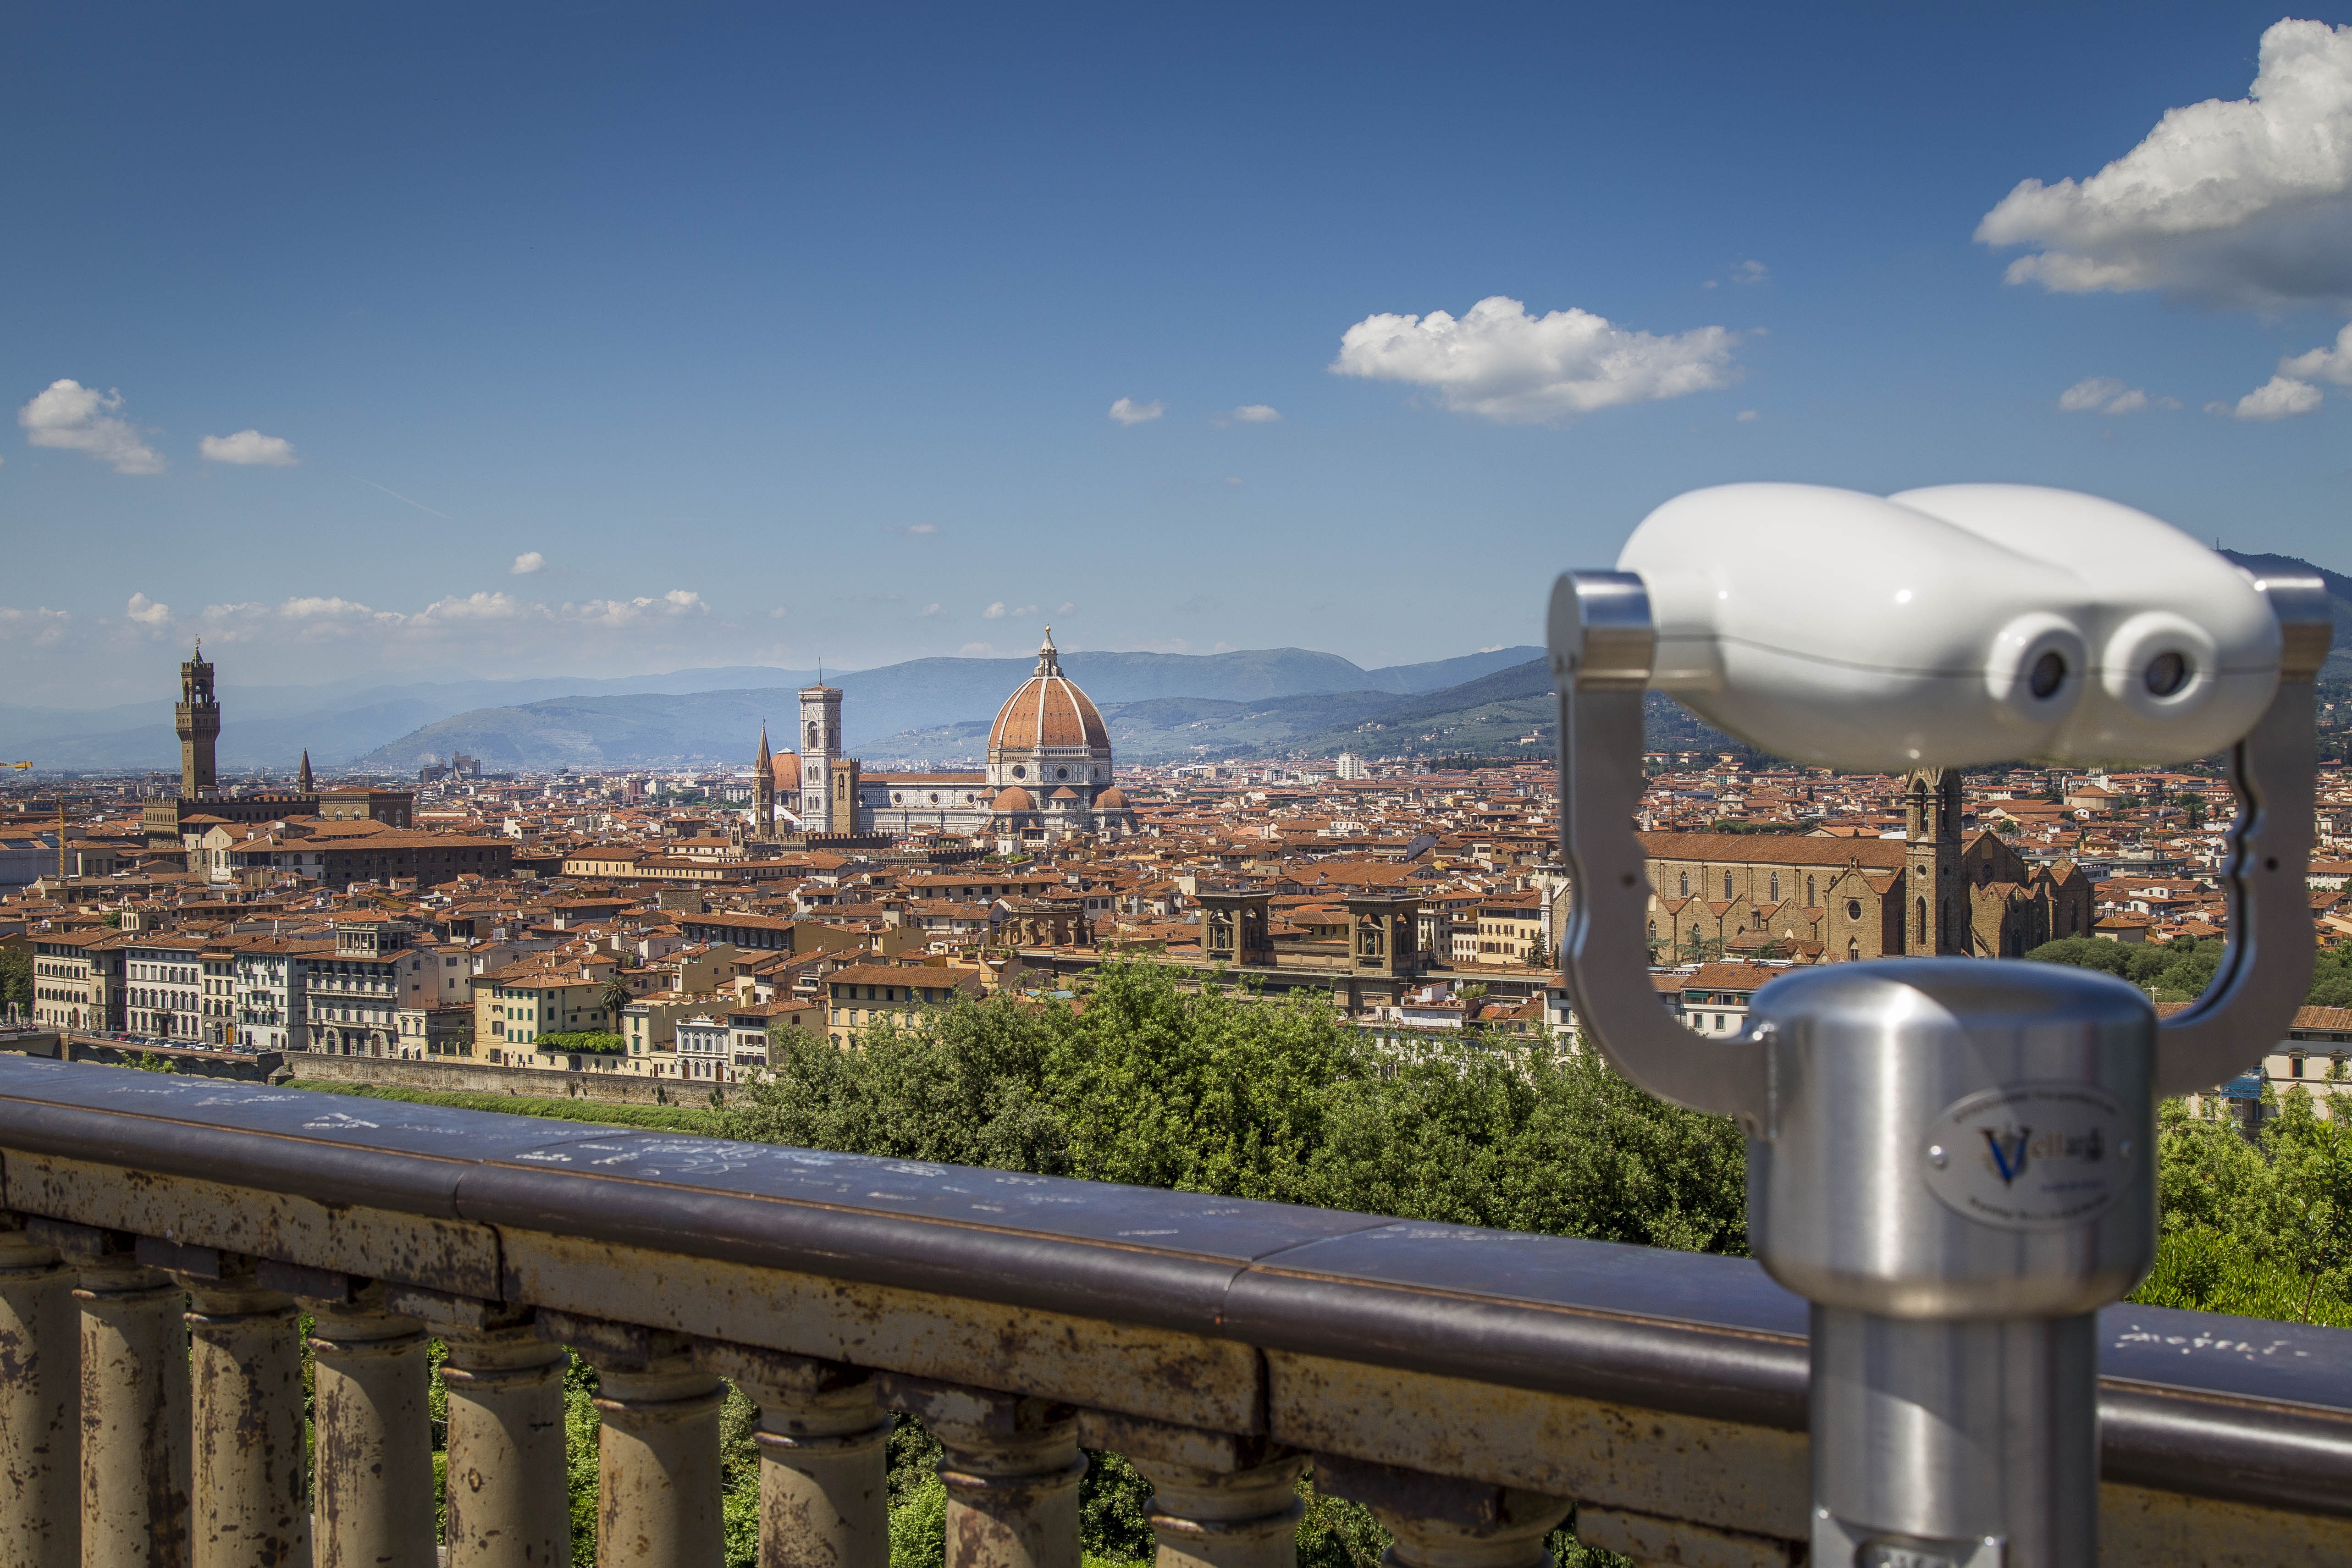
landscape, architecture, skyline, view, building, old, city, cityscape, vacation, tourist, travel, transport, europe, park, ancient, landmark, italy, tuscany, cathedral, tourism, medieval, renaissance, european, famous, dome, florence, duomo, italian, firenze, human settlement